1928 Haiti hurricane

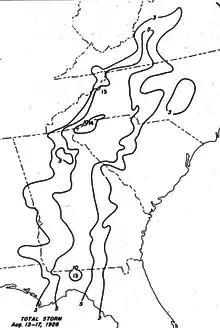
Rainfall totals associated with the hurricane in the United States

Hurricane warnings were hoisted in portions of the Florida Keys early on August 13. However, the highest observed wind speed was only . Between Cedar Key and the Florida Panhandle, some residents took refuge at churches and schools. In the mainland of Florida, winds resulted in generally minor damage along the west coast. In Boca Grande, a Seaboard Air Line Railroad station was destroyed. Plate glass was damaged and signs, trees, and telephone poles were knocked down in Sarasota. Rough seas began smashing a revenue cutter service ship docked at the Coast Guard station in St. Petersburg against the wharves; bumpers were placed between the ship and pilings to further damage. Several streets were closed due to flooding or debris. One street closed after roof tiles started falling from a theater. At one intersection, several cars were stranded due to of water covering the road. Although some coastal areas experienced rough seas, others reported their lowest tides in years, especially Pass-a-Grille and Tampa, with almost all of the water blown out of Boca Ciega Bay, which is located adjacent to the former. Several vessels, mostly small fishing crafts, capsized. Water washed up along the side of roads and in wooded areas, while many trees were toppled.